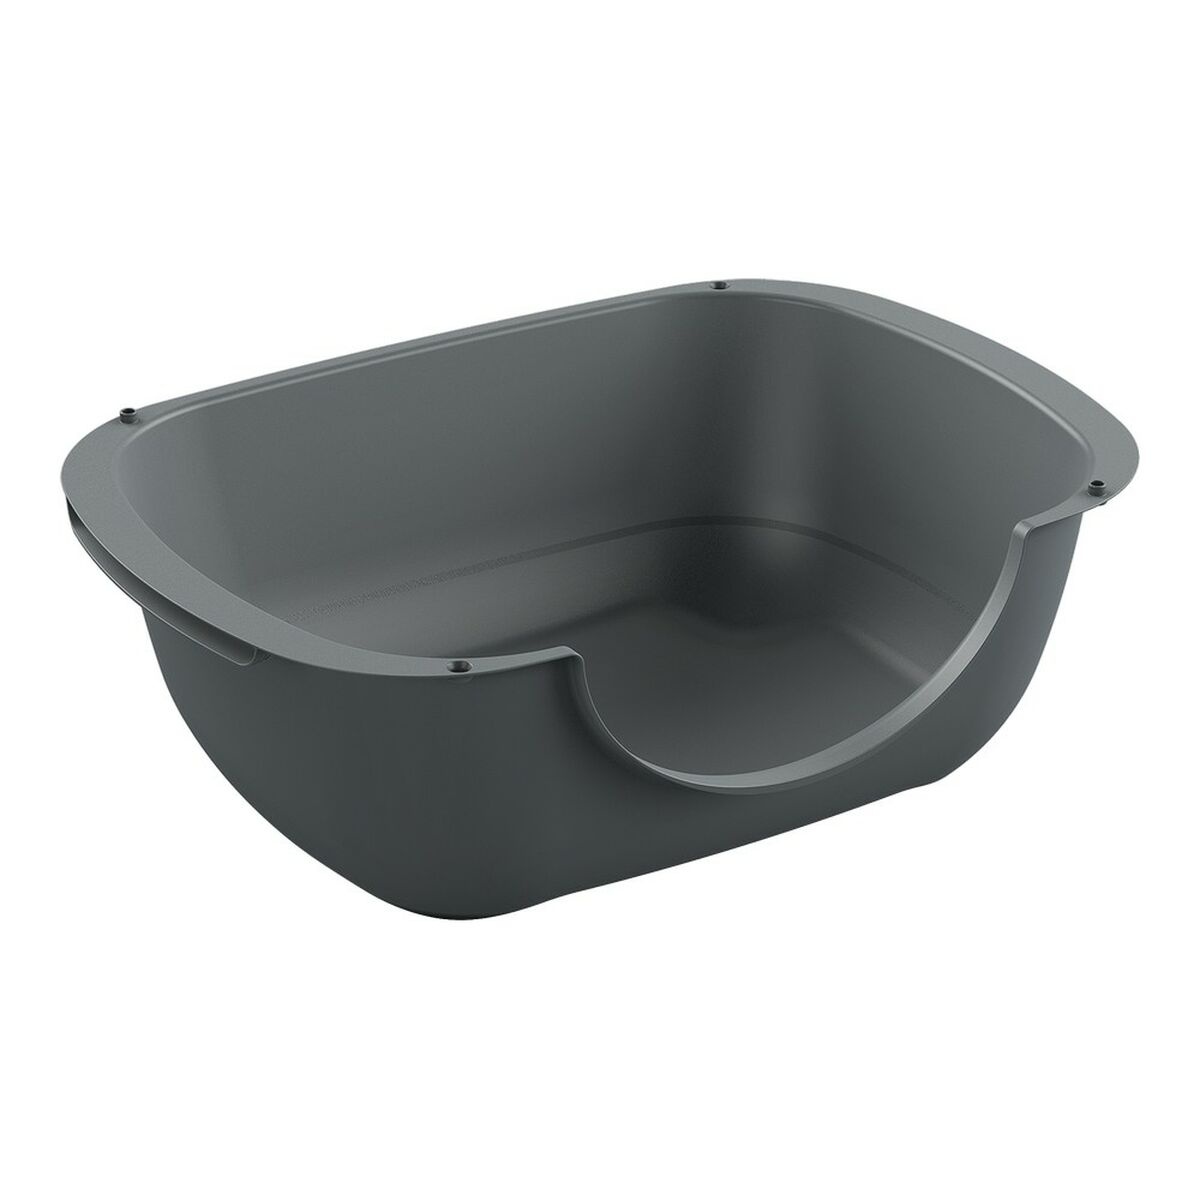
Arenero para Gatos Rotho My Pet Bella Cat 56 x 19 x 39 cm Antracita
¡Si buscas novedades de tendencia en el mercado, te presentamos Arenero para Gatos Rotho My Pet Bella Cat 56 x 19 x 39 cm Antracita ! Color: Antracita Tipo: Mascotas Mascota: Gato Material: Plástico Medidas aprox.: 56 x 19 x 39 cm
Brand: Rotho My Pet
Category: Animals & Pet Supplies > Pet Supplies > Cat Supplies > Cat Litter > Cat Litter Boxes